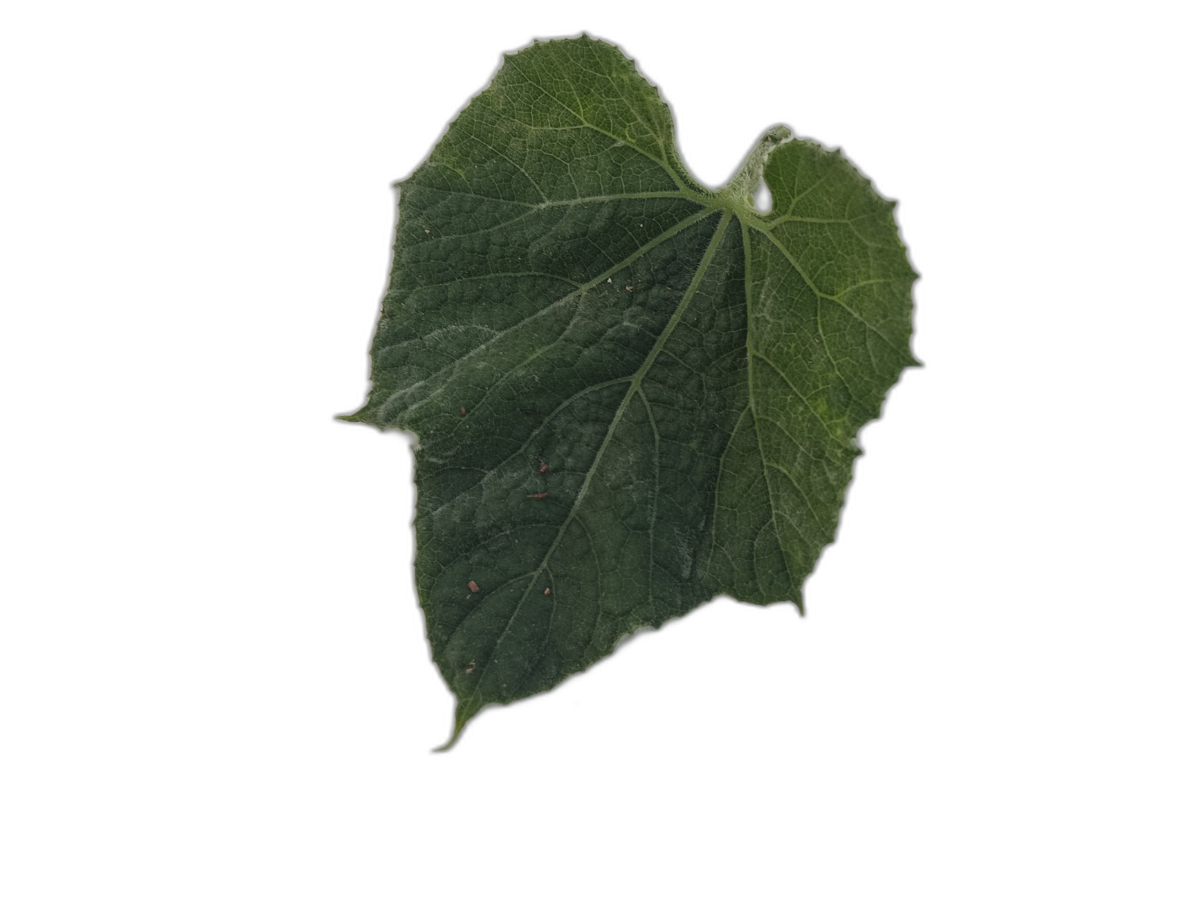
Crop: Bottle Gourd
Label: Healthy